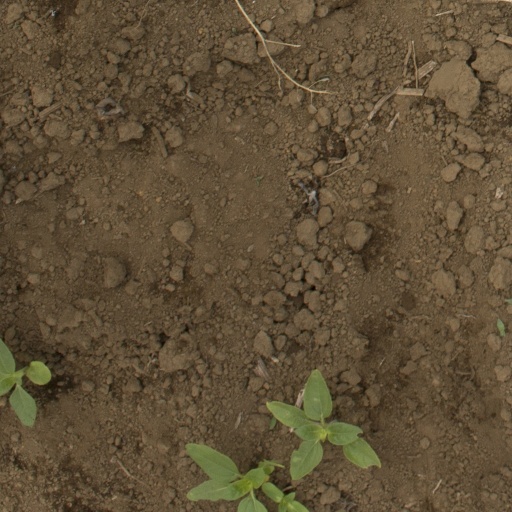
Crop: Jerusalem artichoke